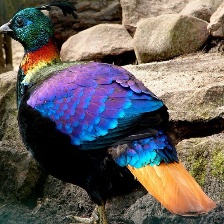
Species: HIMALAYAN MONAL
Scientific name: LOPHOPHORUS IMPEJANUS